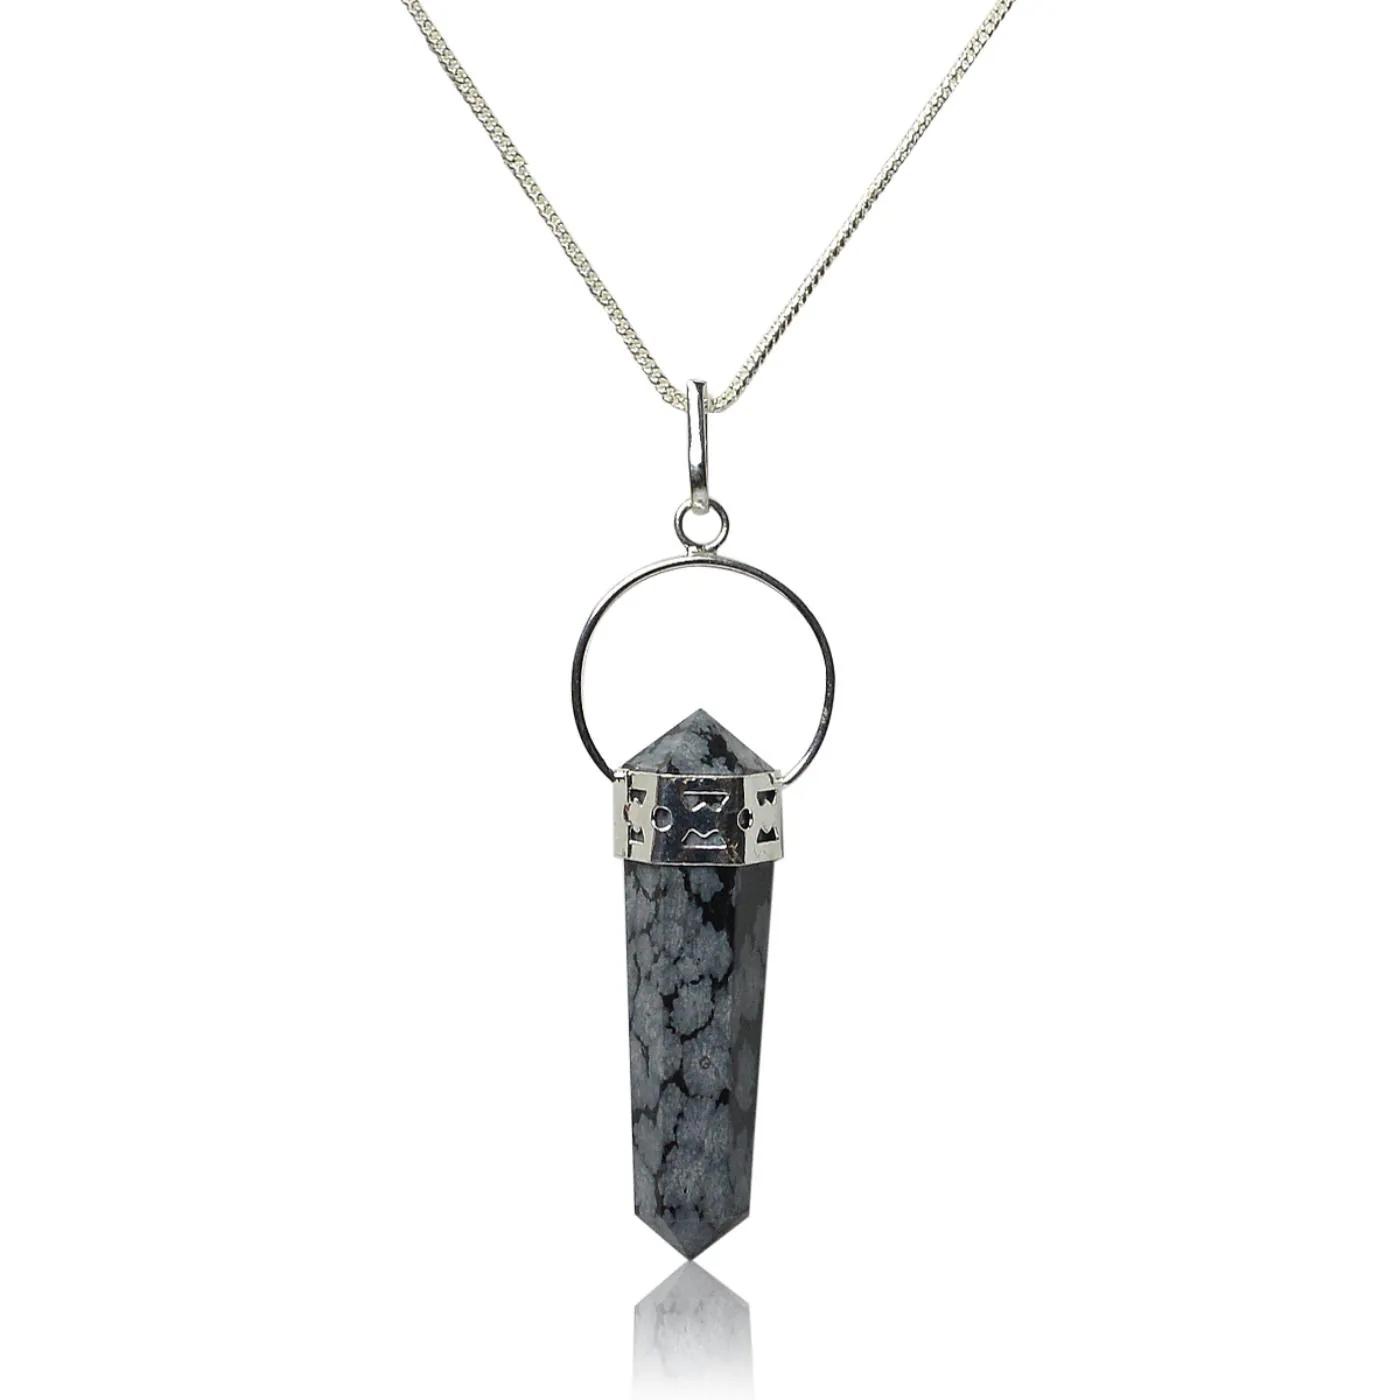
Reiki Crystal Products Snowflake Obsidian Double Point Pendant With Chain For Unisex For Vastu & Crystal Healing
Type: Necklaces & Pendants
Brand: Reiki Crystal Products
Price: Rs. 299
Natural Crystal Stone Double Turmated Pencil Pendant | Height : 45-50 mm | Width - 10-15 mm Approx. Charged By Reiki Grand Master & Vastu Expert
Features: Natural Crystal Stone Double Turmated Pencil Pendant | Height : 45-50 mm | Width - 10-15 mm Approx. Charged By Reiki Grand Master & Vastu Expert, Natural Healing Stone Pendant for Reiki Healing, Crystal Healing, Numerology, Tarot, Astrology & Feng Shui, 100% Authentic, Original and Natural Healing Crystal / Stone - small holes, crack marks on the surface or inside the stones are often visible, Material : Natural Healing Stones See Images & Product Description For Healing Properties /Advantages, Stylish Party-Daily-Office-Casual Wear Reiki Healing Stone Pendant / Locket for Men, Women, Boys, Girls. Best for Gifting & Personal Use.
Included: Pack Of 1X Snowflake Obsidian Double Point Pendant